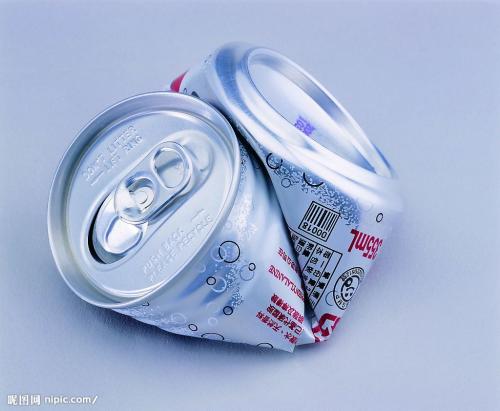
Label: metal